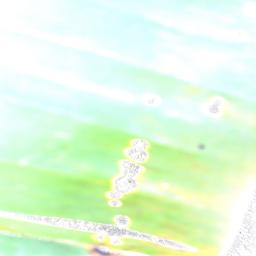
Label: POTASSIUM DEFICIENCY